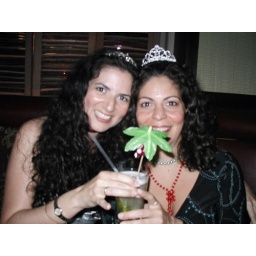
I took probably 10 of those monkey in a tree drink decorations home with me.